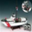
Label: ship